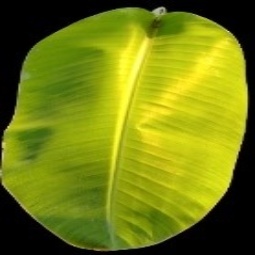
Label: Sulphur